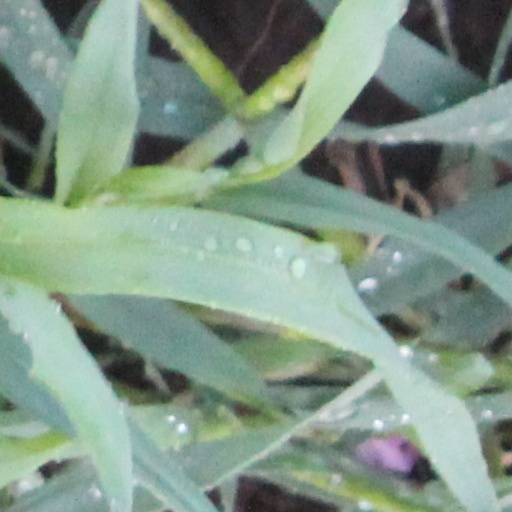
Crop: wheat